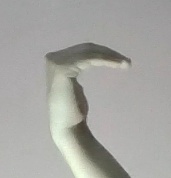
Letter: haa